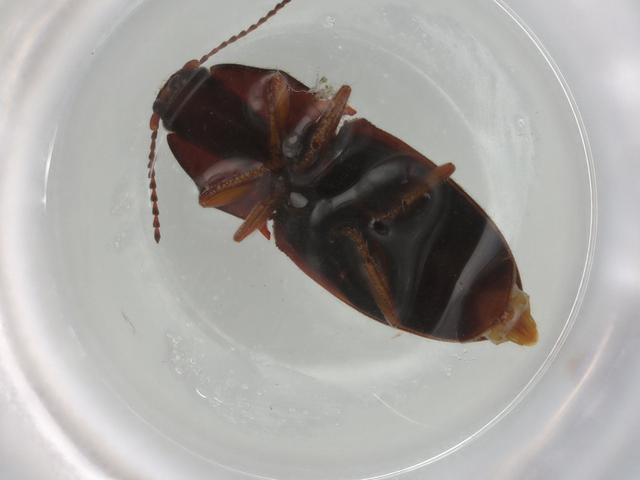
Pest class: clickbeetles_wireworms